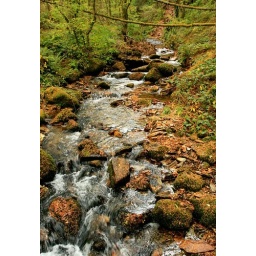
a river in Snowdonia National park, the forest leaves are just dropping forming a lush carpet over the stones and river.